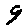
Label: 9